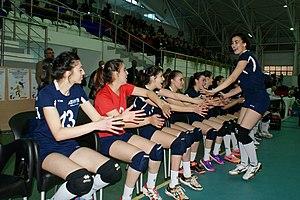
Yasmine OUSSALAH
Yasmine Oussalah est une volleyeuse algérienne qui a évolué dans le poste de passeuse. Elle est née le 7 avril 1993 à Béjaïa. Évoluant au sein du club de l'ASWB, elle est membre de la sélection algérienne.